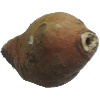
Label: potato_sweet